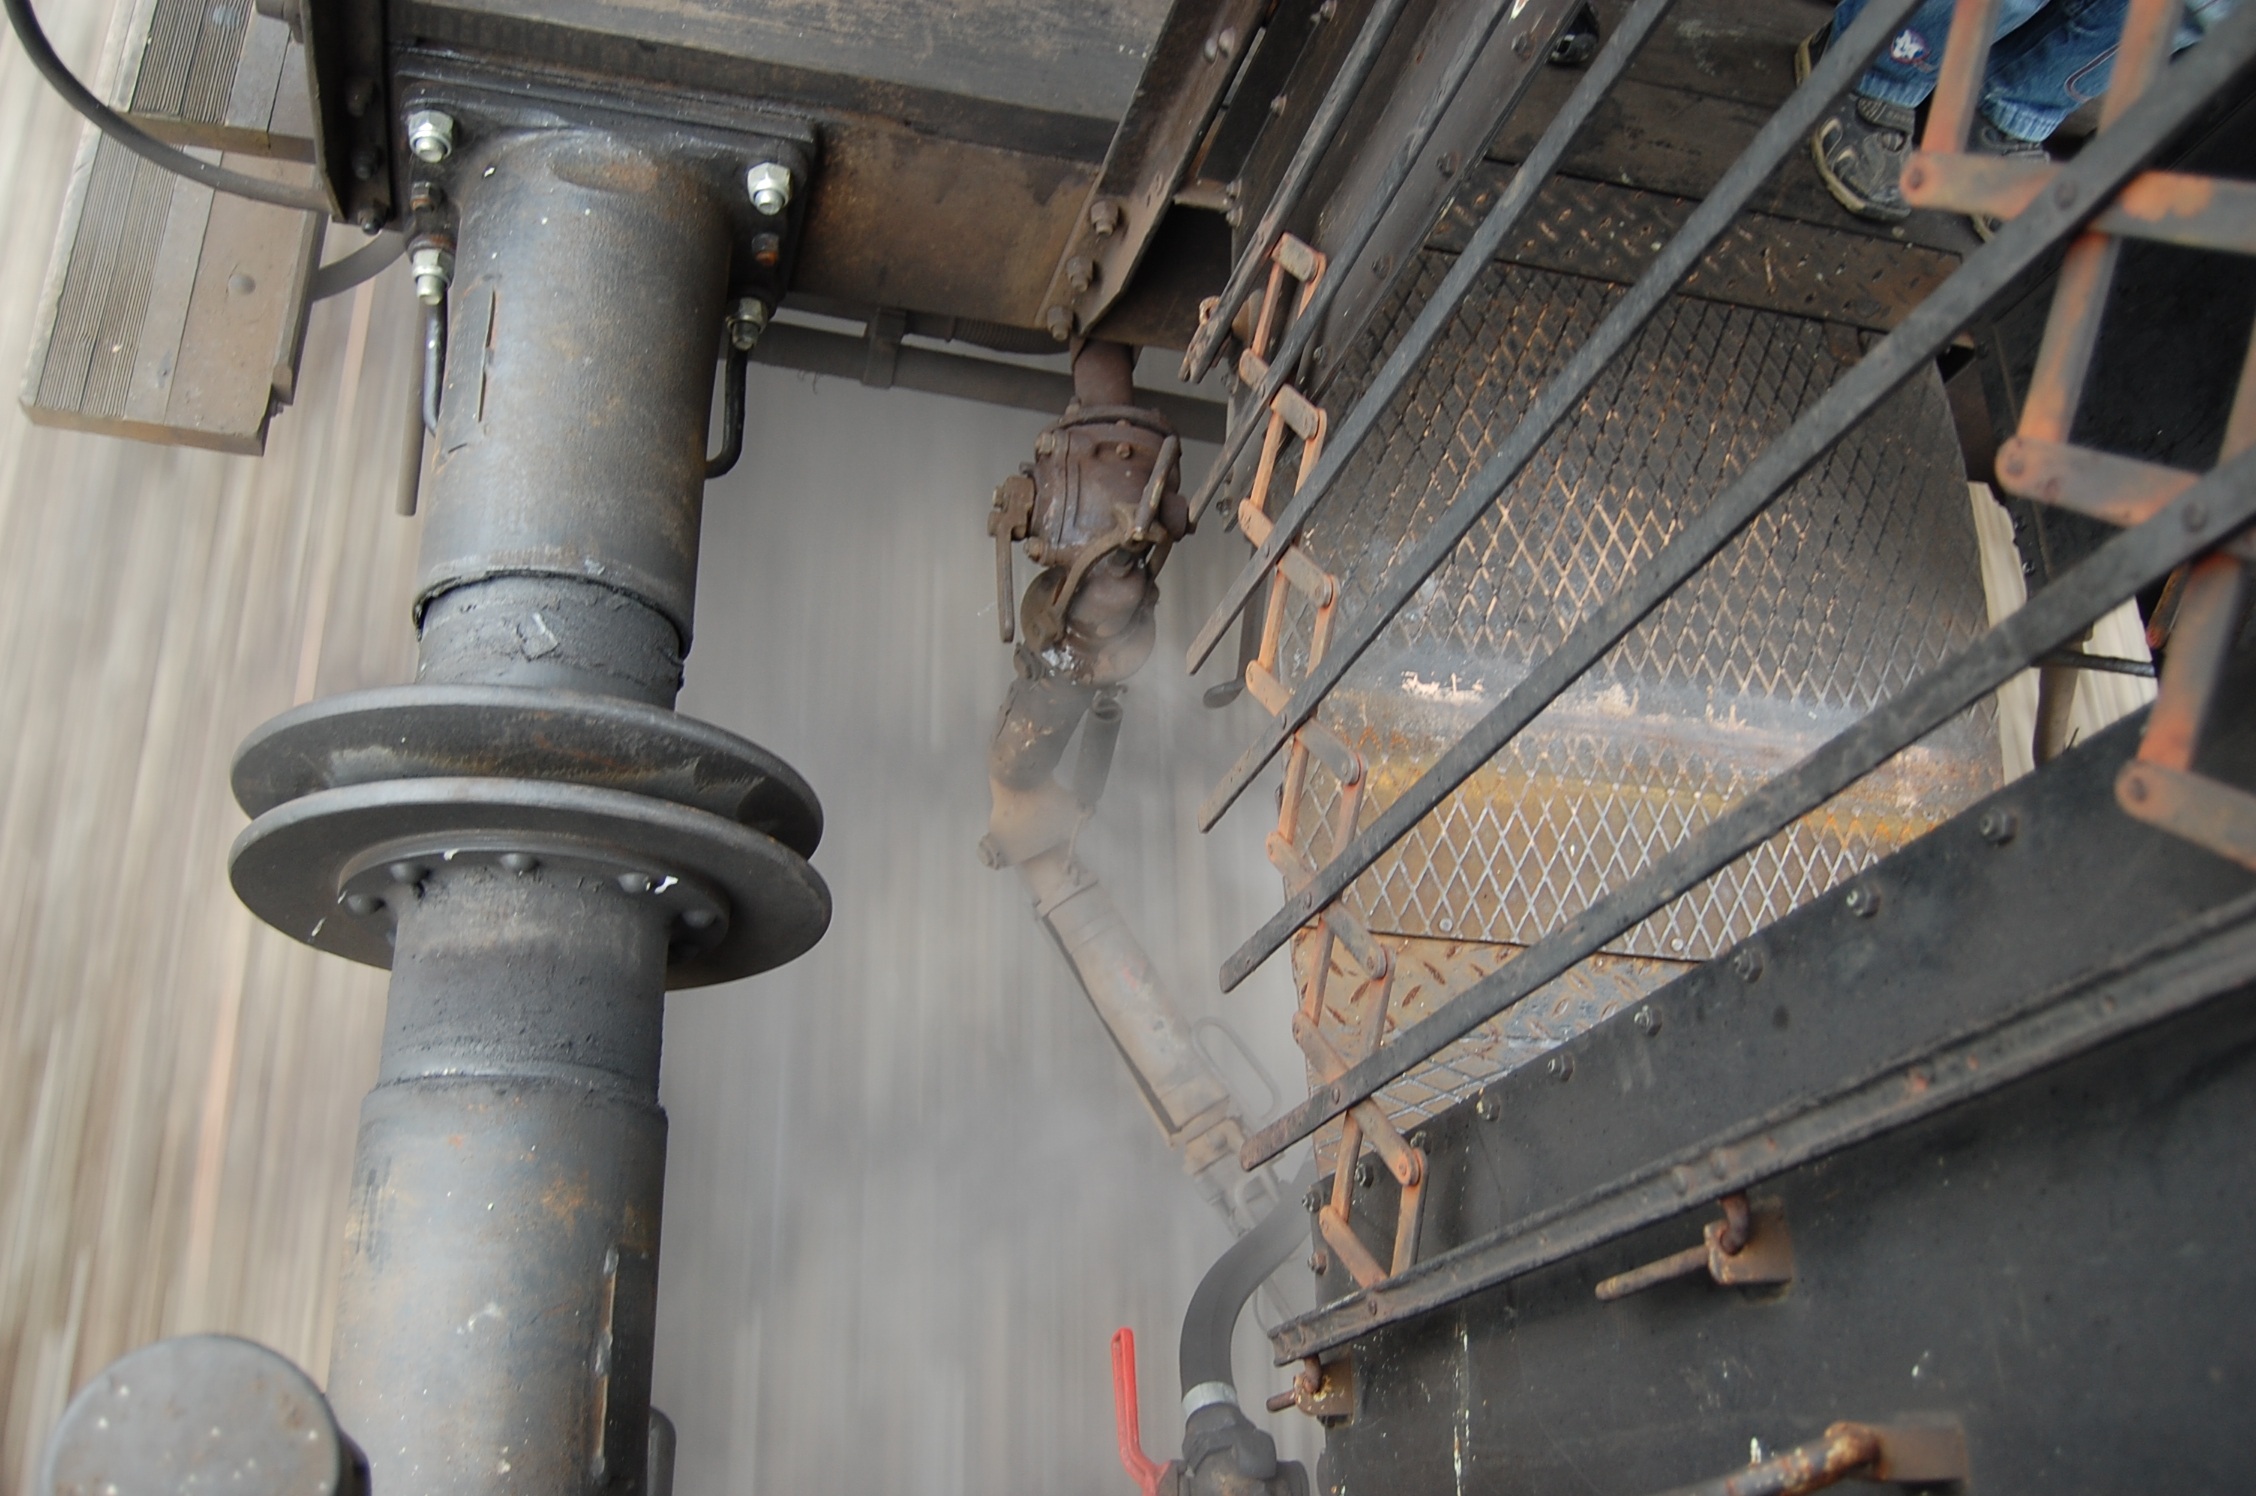
track, railway, wheel, wagon, mast, room